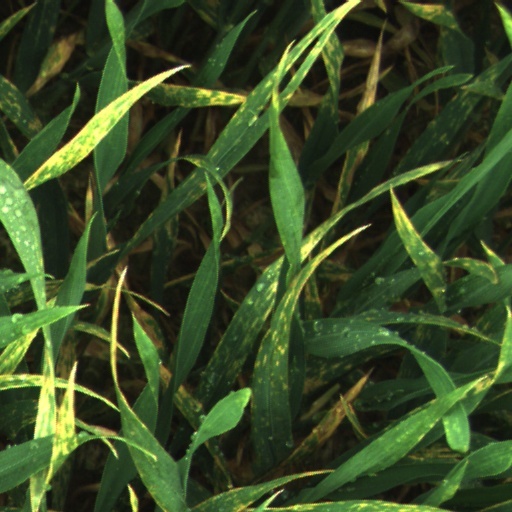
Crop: wheat